Viva Kerala FC

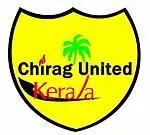
Club crest used after Chirag take-over in 2012

The Chirag crest was very colourful. It shows a yellow shield with the words "Chirag United Kerala", which is imposed over a coconut tree and a soccer ball.